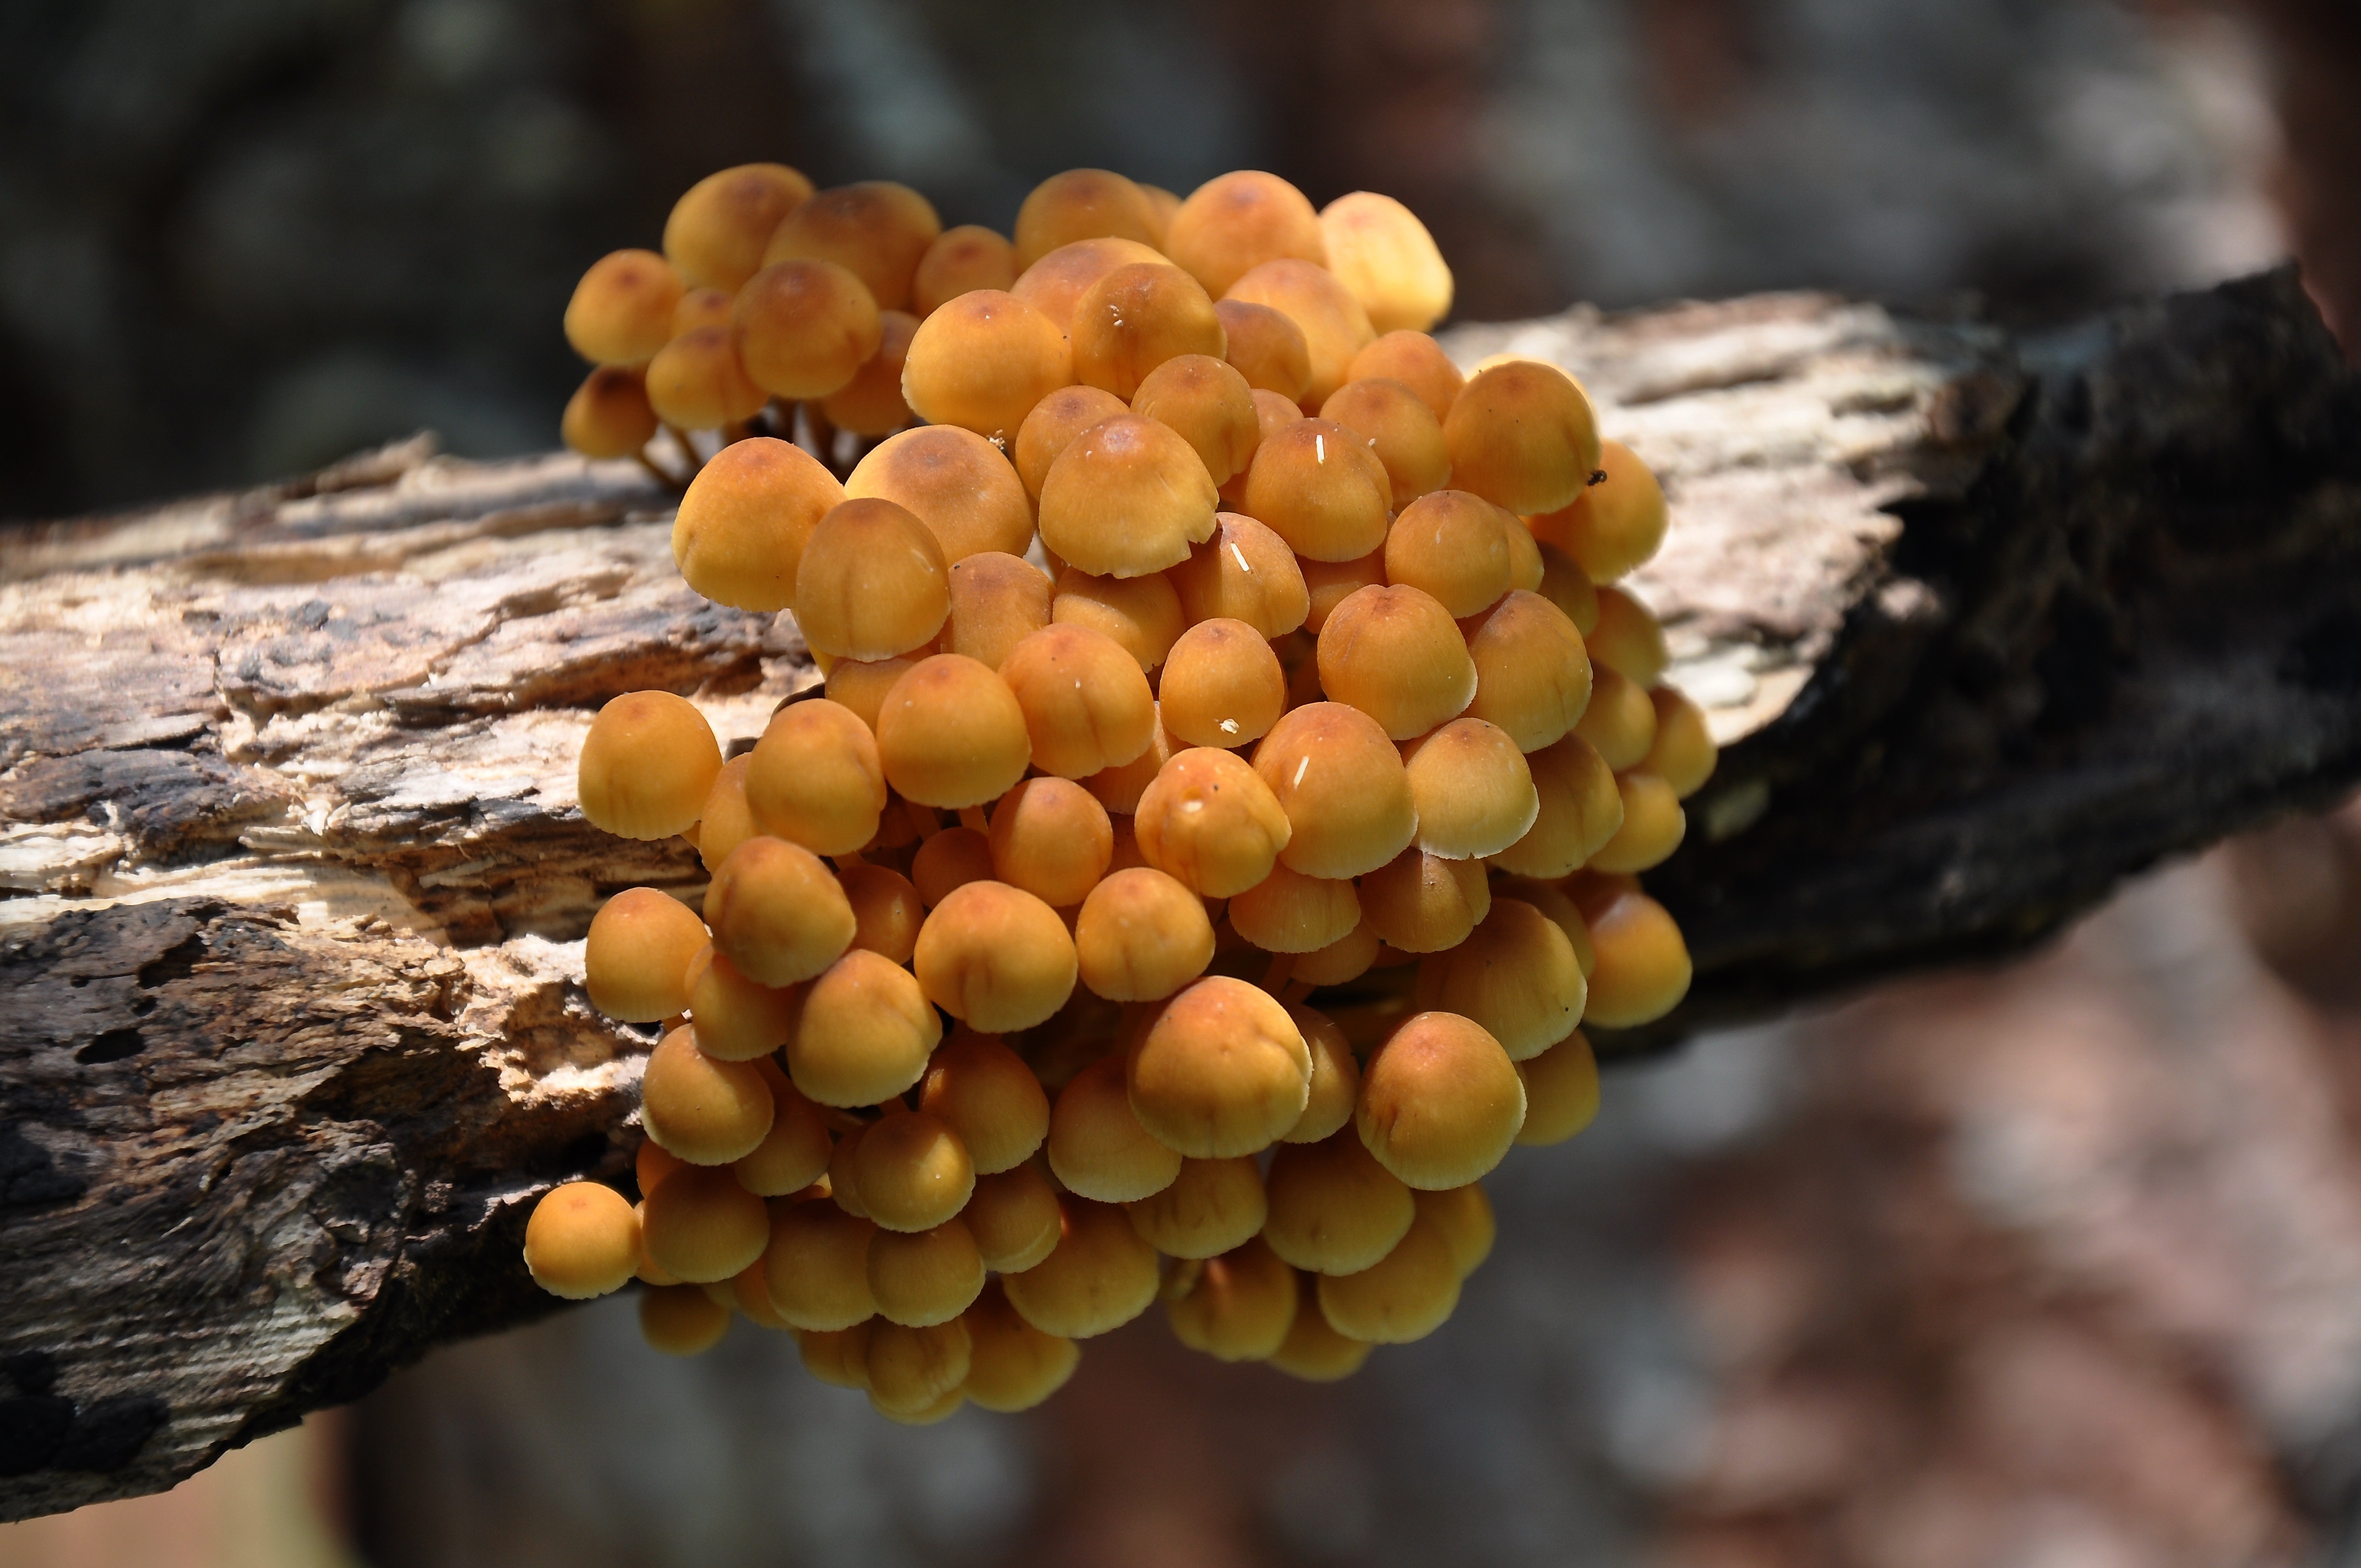
tree, nature, forest, plant, fruit, flower, summer, food, produce, autumn, botany, agriculture, flora, shrub, macro photography, flowering plant, land plant, snake mushroom